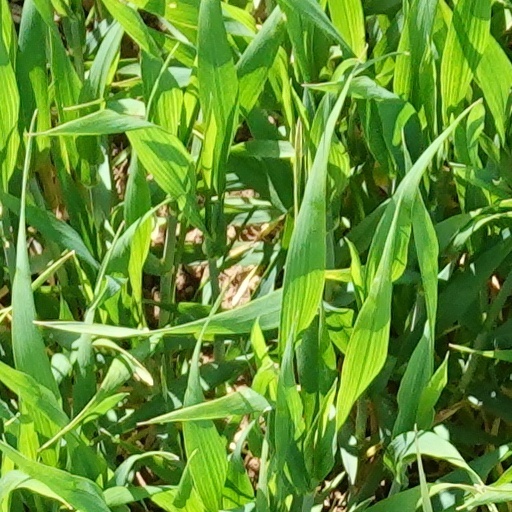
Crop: wheat